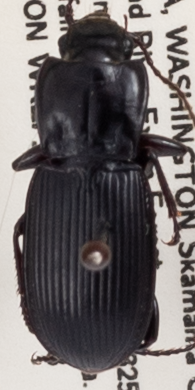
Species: Pterostichus herculaneus
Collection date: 2019-05-21
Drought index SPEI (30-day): -1.578
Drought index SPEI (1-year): -2.09
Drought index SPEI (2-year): -2.09